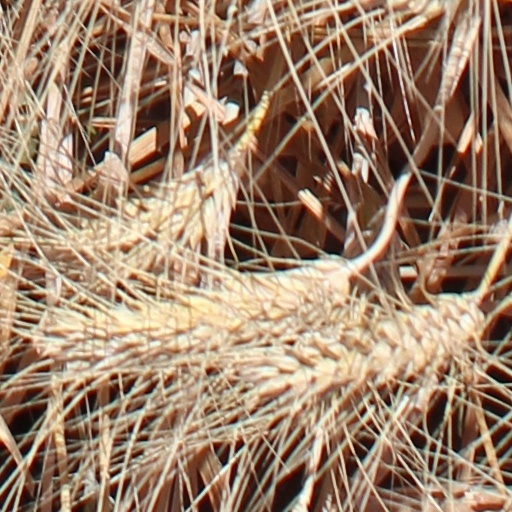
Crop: wheat